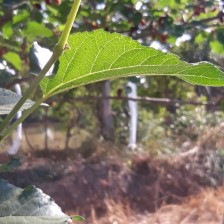
Variety: ChiangMai60